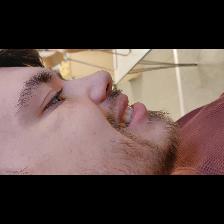
Label: Human